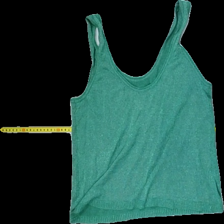
View: back
Type: Tank top
Category: Ladies
Brand: Not in the list
Brand text on label: ESTRADEUR
Colors: Green
Material: 100%viscose
Pattern: Glitter
Cut: Regular, C-collar
Size: S
Season: Summer
Smell: Minor
Price range: 50-100
Recommended usage: Export